Languages of Hungary

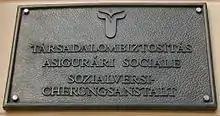
Trilingual (Hungarian, Romanian, German) table in Gyula (meaning "social health insurance")

The languages spoken in Hungary include Hungarian, recognized minority languages, and other languages.